University of Zagreb

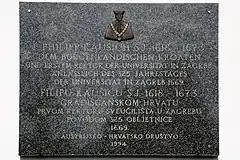
Filip Kaušić (1618–1673) was the first rector of the Academy

The academy was run by the Jesuits for more than a century until the order was dissolved by Pope Clement XIV in 1773. Under a new leadership in 1772 the academy enrolled a total of 200 students.